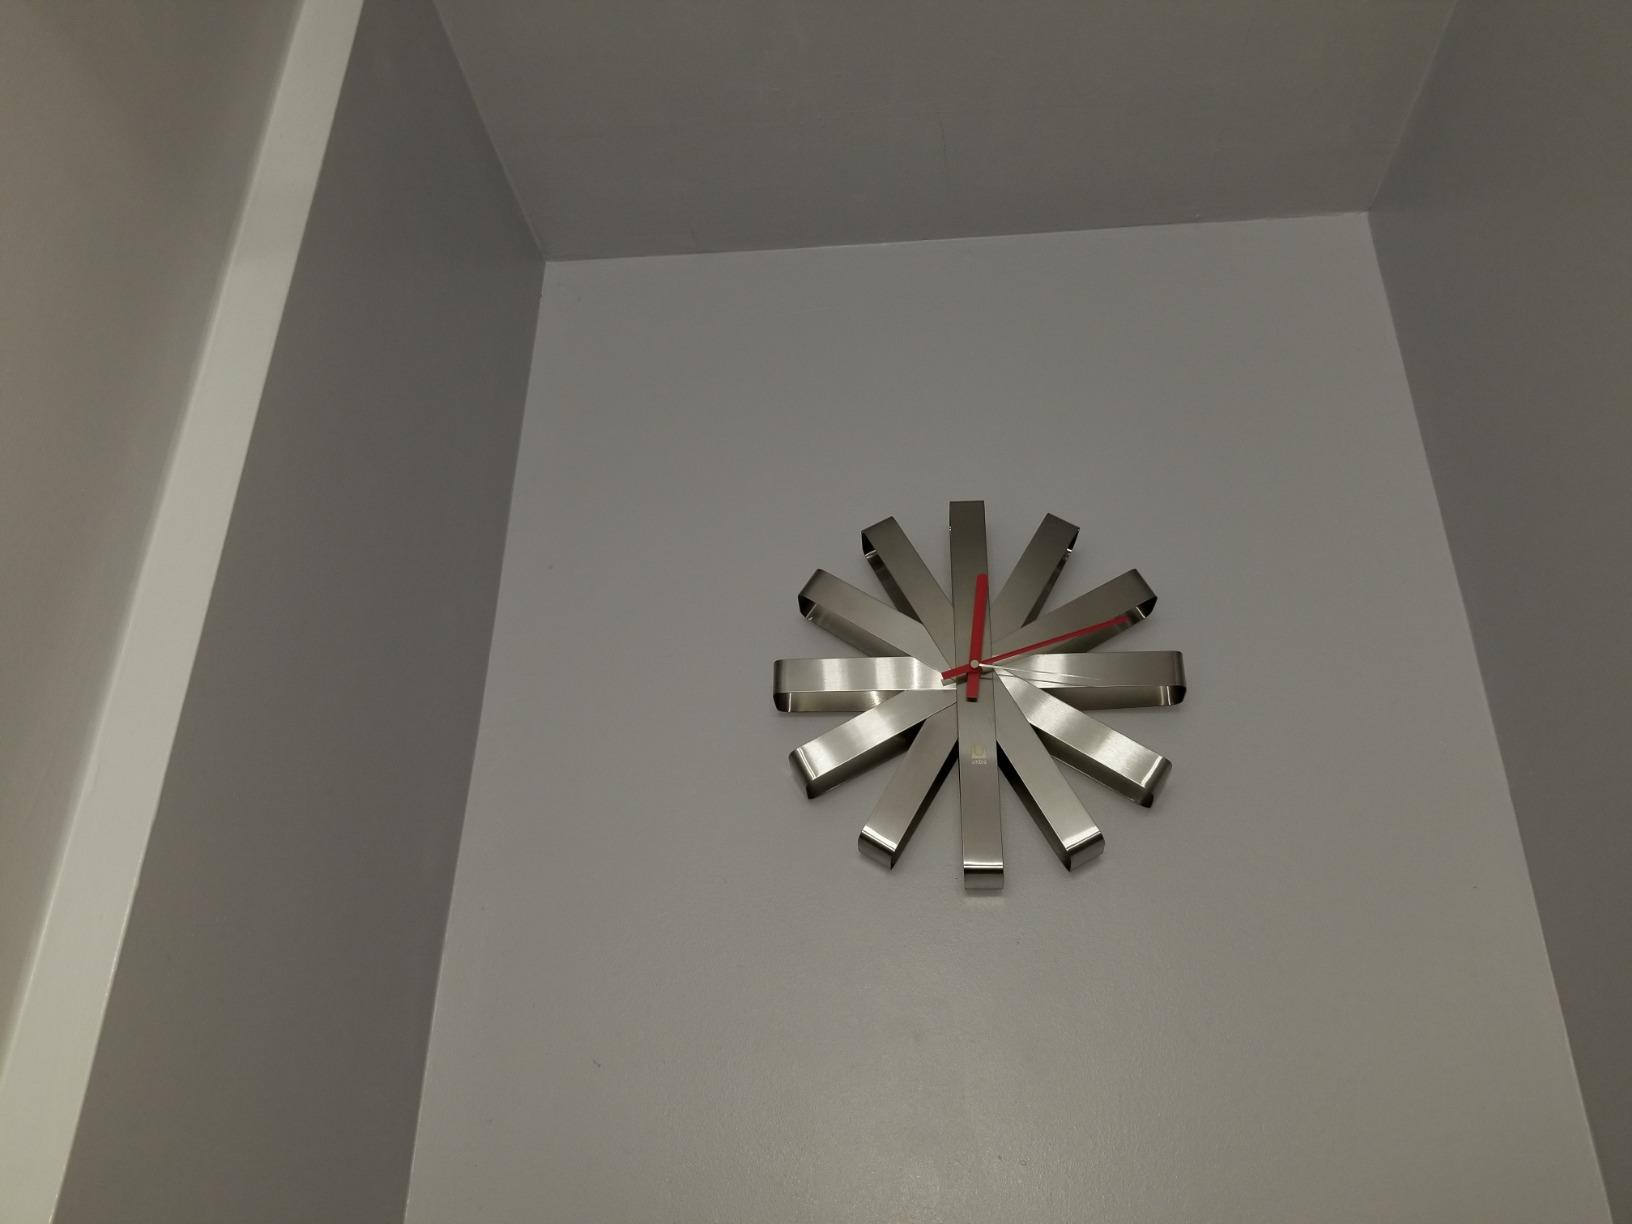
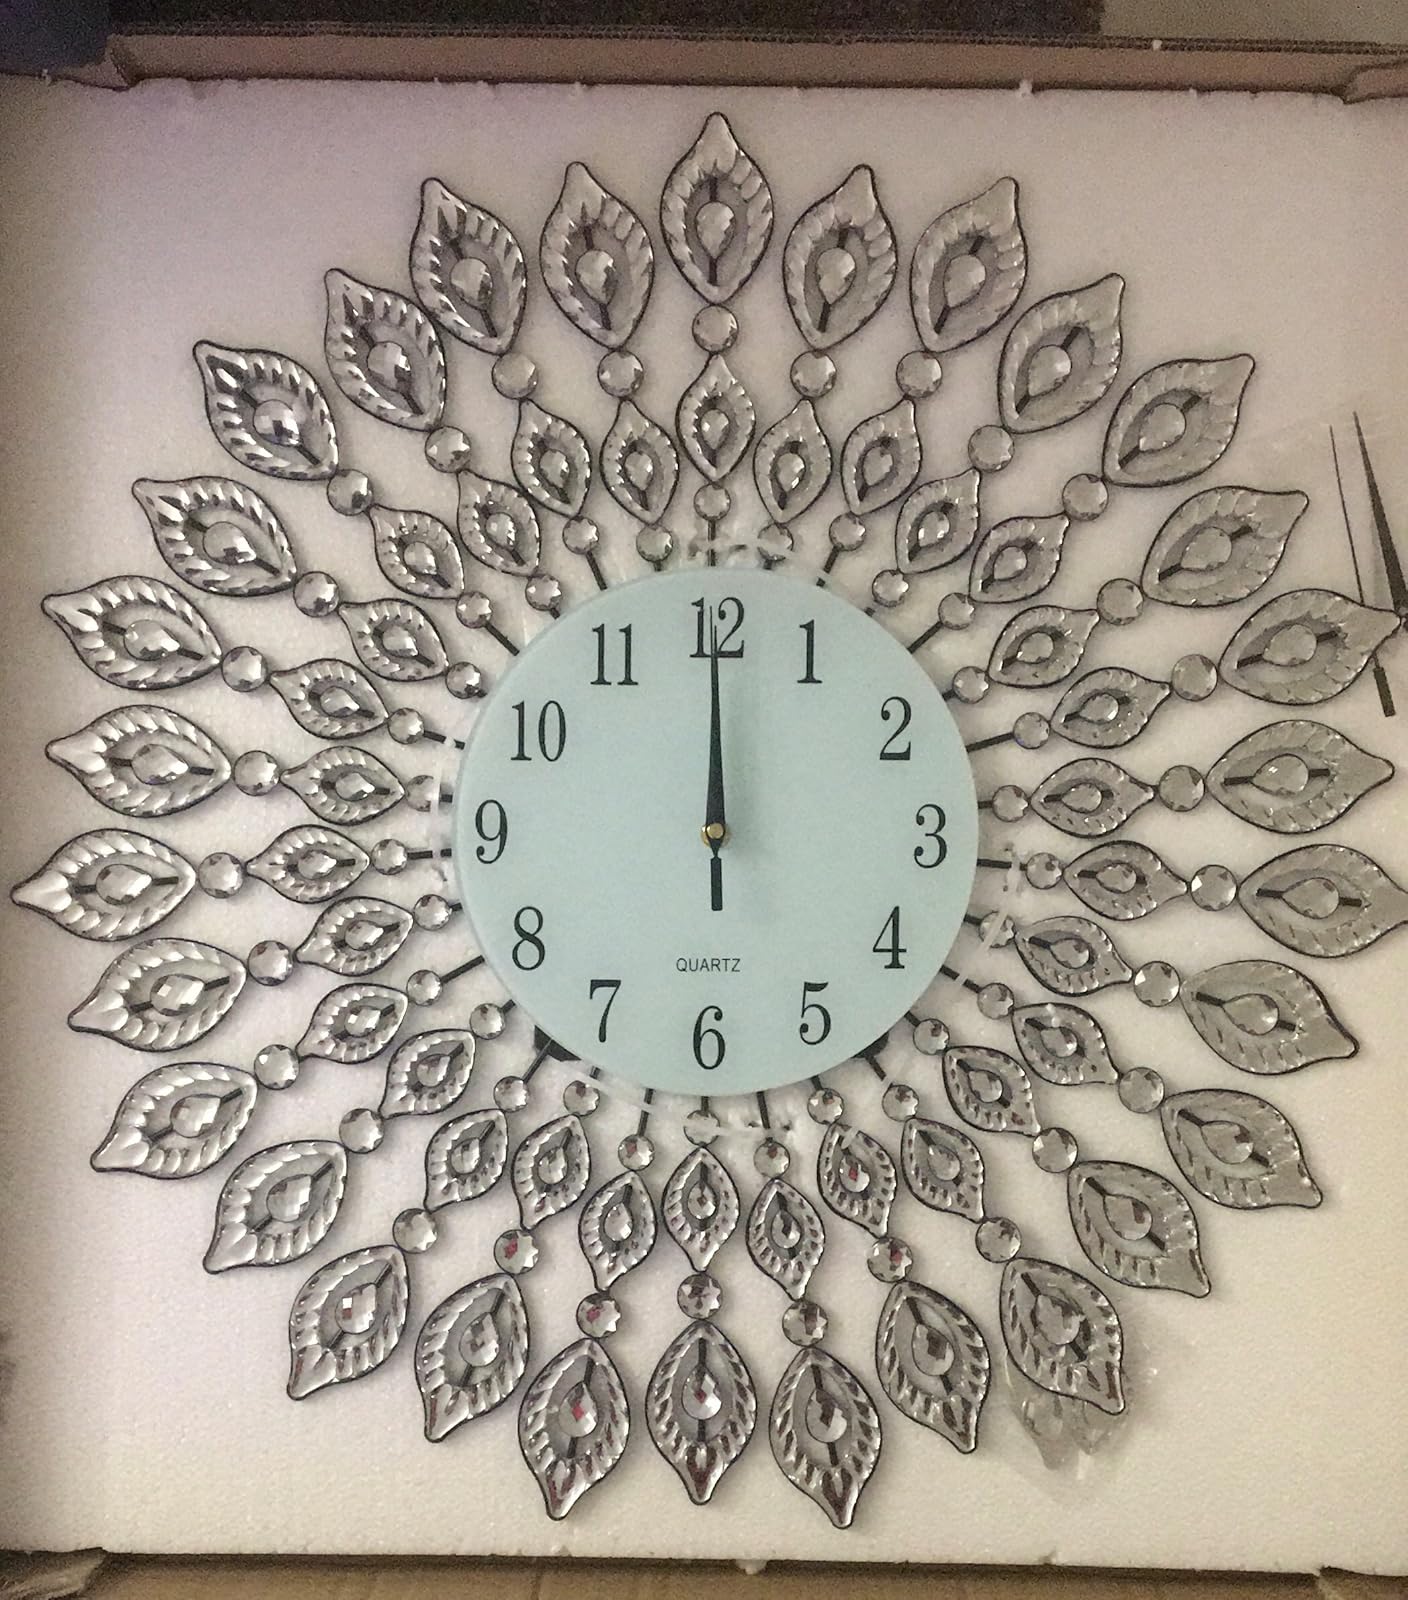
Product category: clock
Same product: no